Saeed Toosi

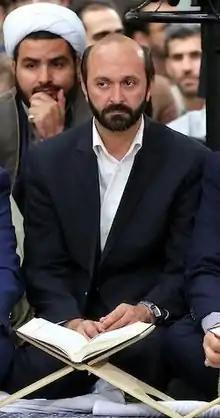
Toosi in 2016

Saeed Toosi is a prominent Iranian Qur'an reciter and teacher. He is winner of the several first prizes in both local and international competitions, notably the 1998 International Quran Recital Competition.